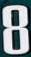
Number: 8